Hekinan-chūō Station

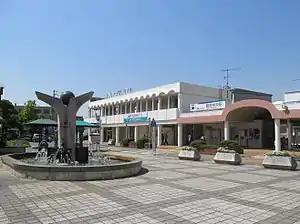
Hekinan-chūō Station in April 2018

Hekinan-chūō Station is served by the Meitetsu Mikawa Line, and is located from the starting point of the line at and from .